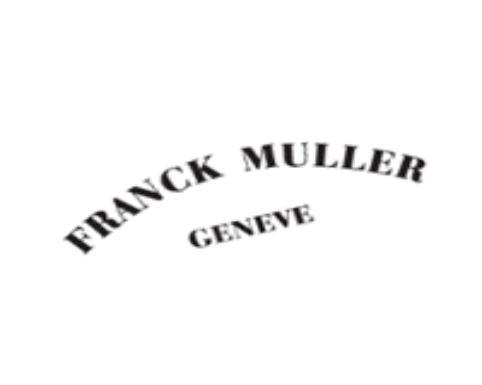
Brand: franck muller
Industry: Electronic